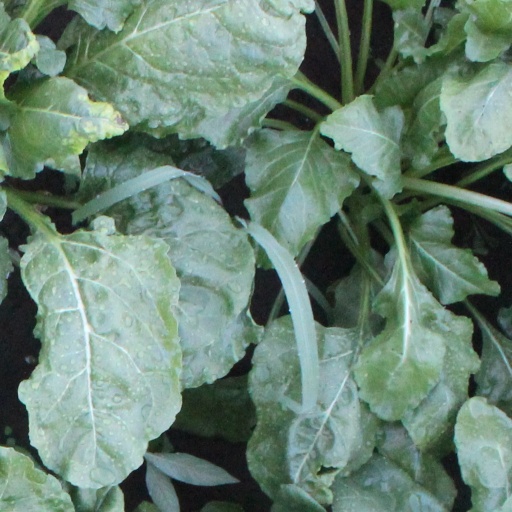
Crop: sugar beet